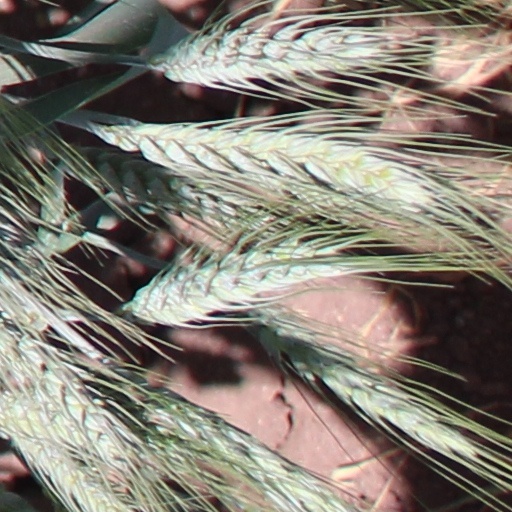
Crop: wheat